Kinship

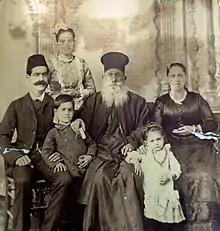
A multi-generational extended family of Eastern Orthodox priest in Jerusalem,

Family is a group of people affiliated by consanguinity (by recognized birth), affinity (by marriage), or co-residence/shared consumption (see Nurture kinship). In most societies, it is the principal institution for the socialization of children. As the basic unit for raising children, Anthropologists most generally classify family organization as matrifocal (a mother and her children); conjugal (a husband, his wife, and children; also called nuclear family); avuncular (a brother, his sister, and her children); or extended family in which parents and children co-reside with other members of one parent's family.